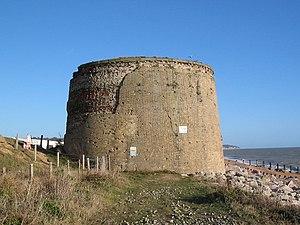
Hythe est une ville et une station balnéaire située sur le bord du Romney Marsh, dans le district de Folkestone and Hythe sur la côte sud du Kent. Elle est le terminus du nord du chemin de fer touristique Romney, Hythe and Dymchurch Railway, qui connecte la ville avec Dymchurch et New Romney. Sur la côté est une tour Martello.